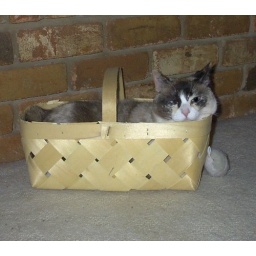
A tisket, a tasket, a cat loaf in a basket